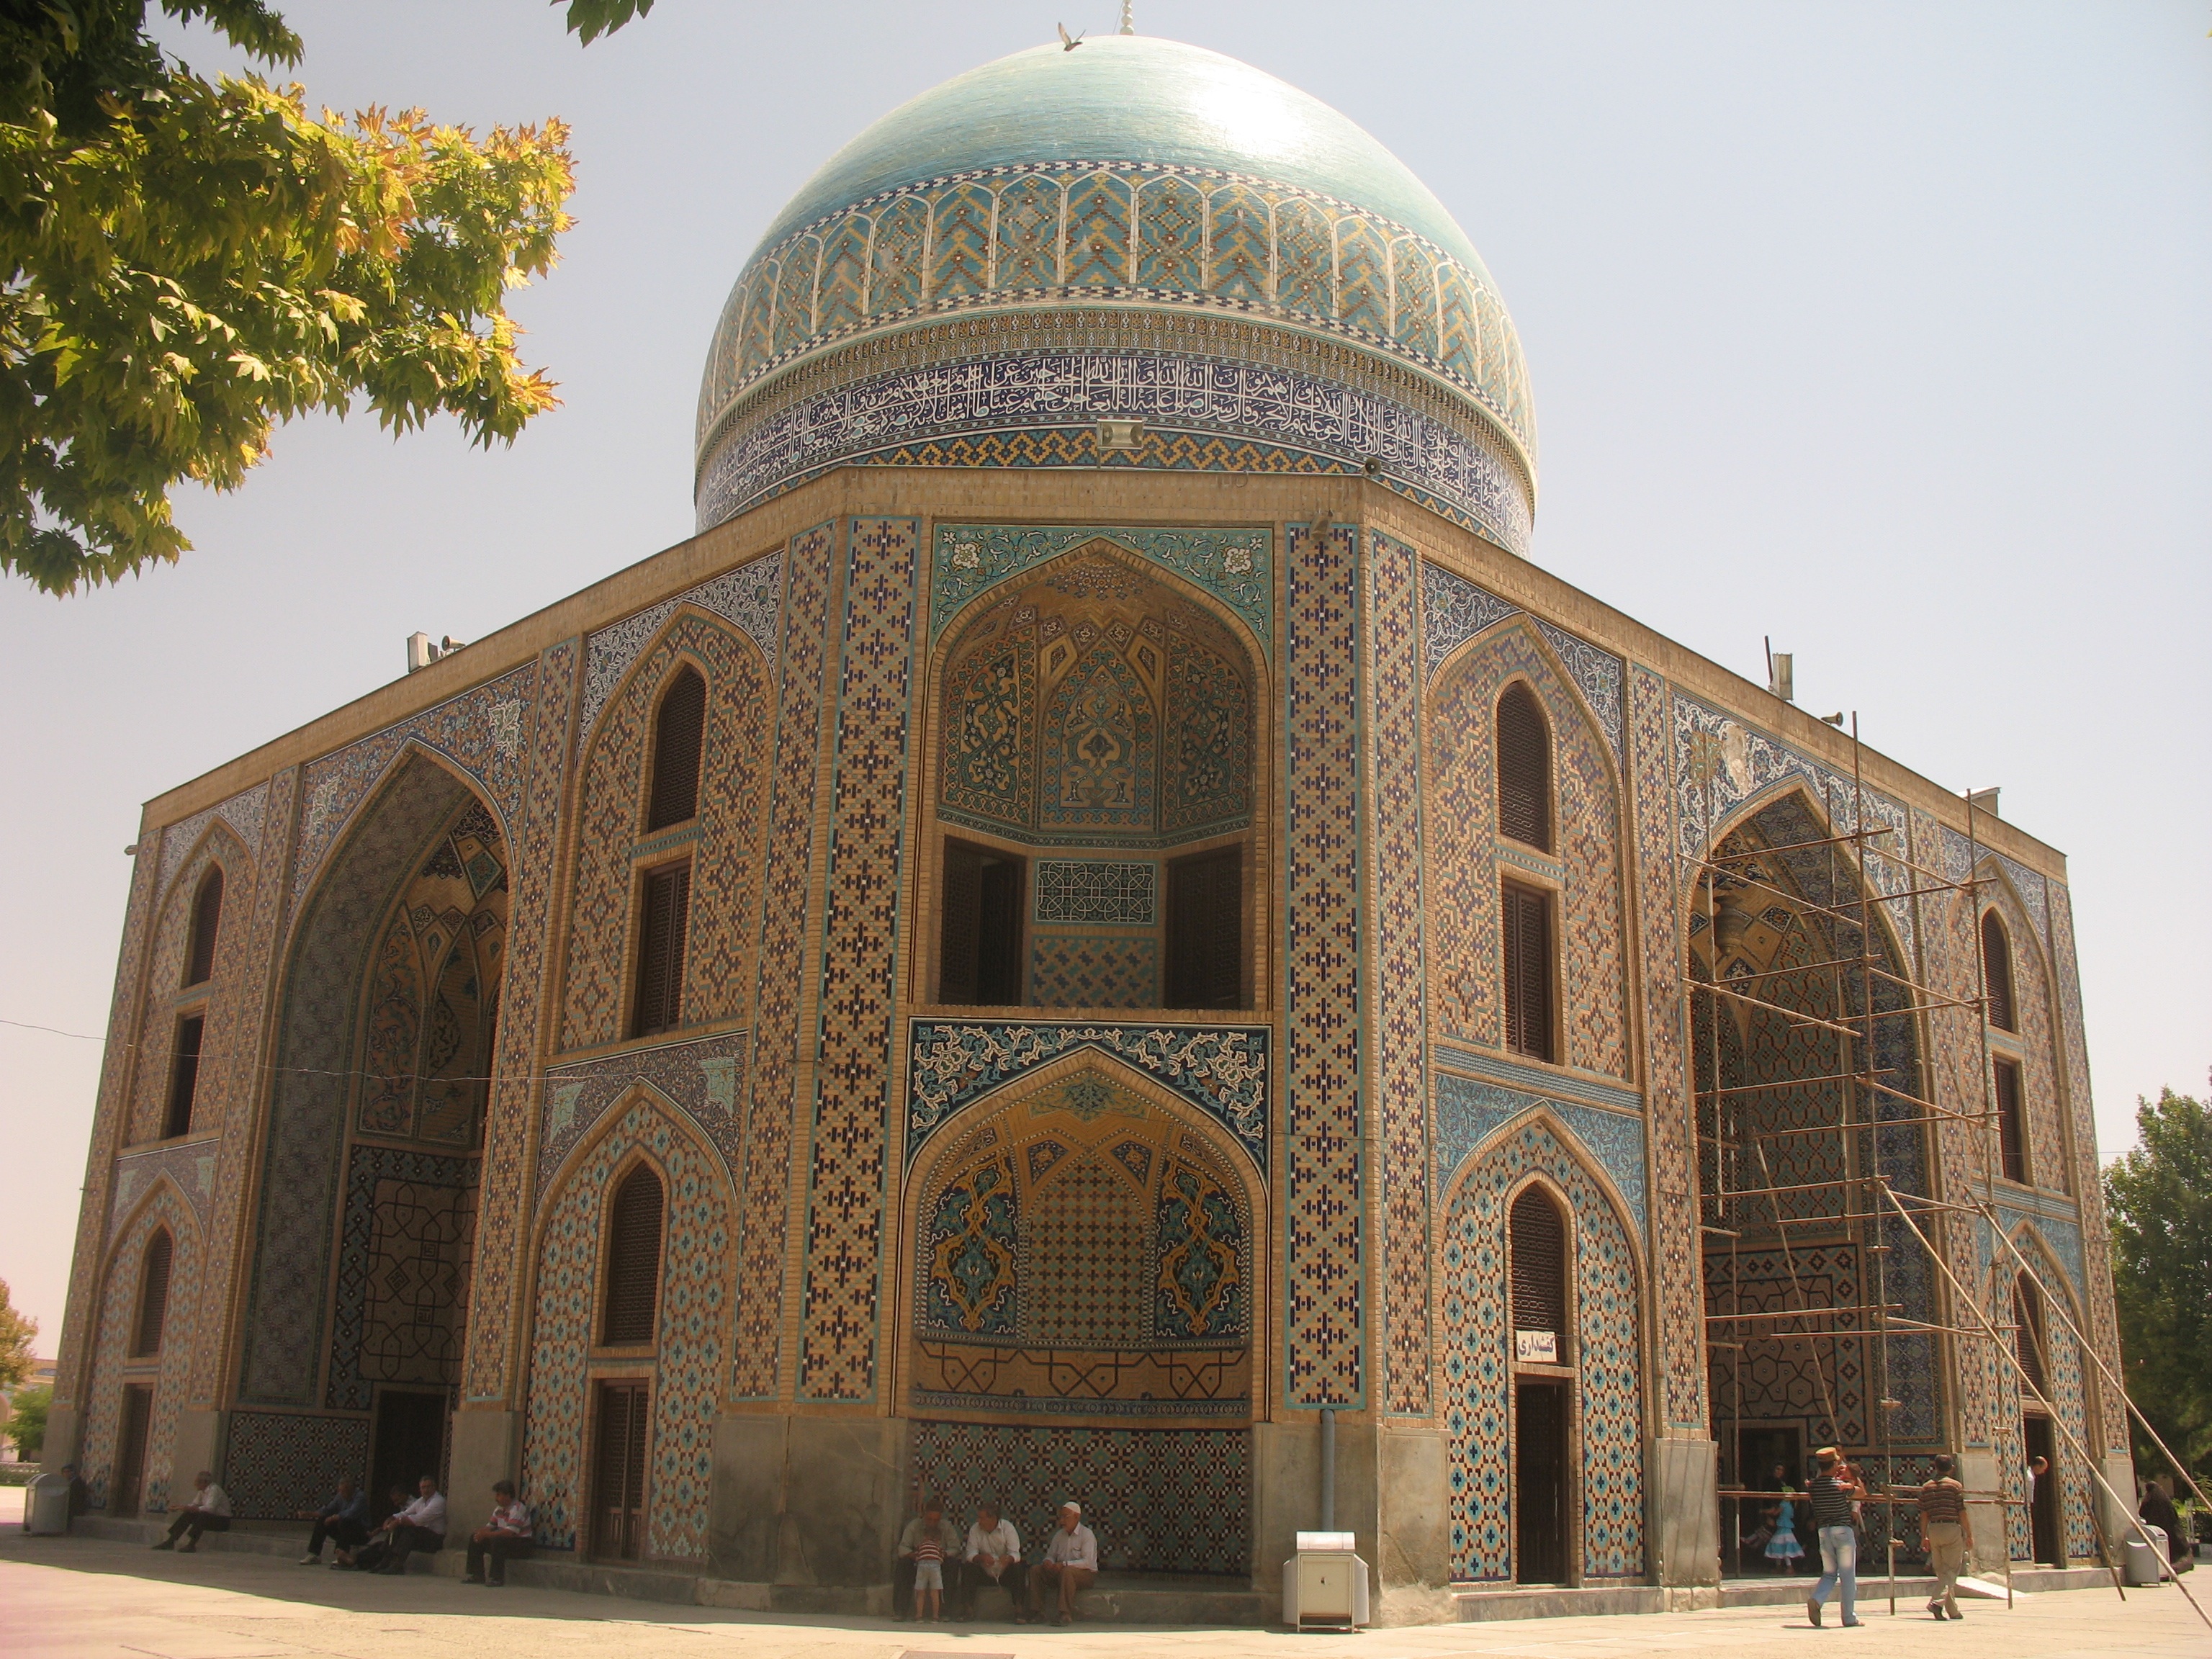
architecture, building, landmark, facade, church, cathedral, chapel, place of worship, spiritual, baptistery, monastery, mosque, synagogue, basilica, dome, iran, mausoleum, islamic, historic site, byzantine architecture